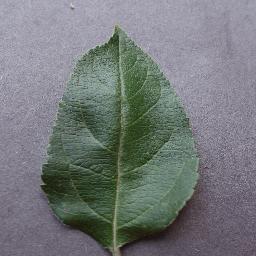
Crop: apple
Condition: healthy